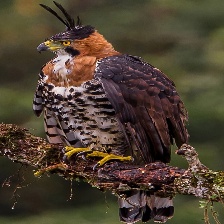
Species: ORNATE HAWK EAGLE
Scientific name: SPIZAETUS ORNATUS